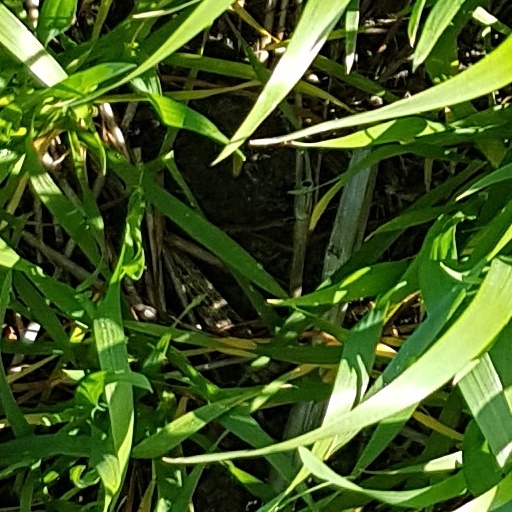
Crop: wheat